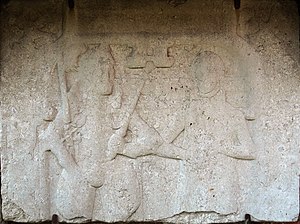
Knud Pedersen Gyldenstierne
Gravstenen over Gyldenstjerne og hans kone Sidsel Ulfstand, i kirkegårdsmuren omkring Kalundborg kirke.
Gravsten over Knud Gyldenstierne og Sidsel Ulfstand ved Vor Frue Kirke i Kalundborg
Knud Pedersen Gyldenstjerne var en dansk rigsråd, søn af Peder Nielsen Gyldenstjerne til Tim og Regitse Torbensdatter Bille fra Søholm. Han må være født omkring 1480, for i 1498 blev han indskrevet ved Københavns Universitet.